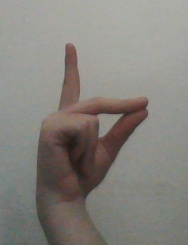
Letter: ta